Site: brandenburg
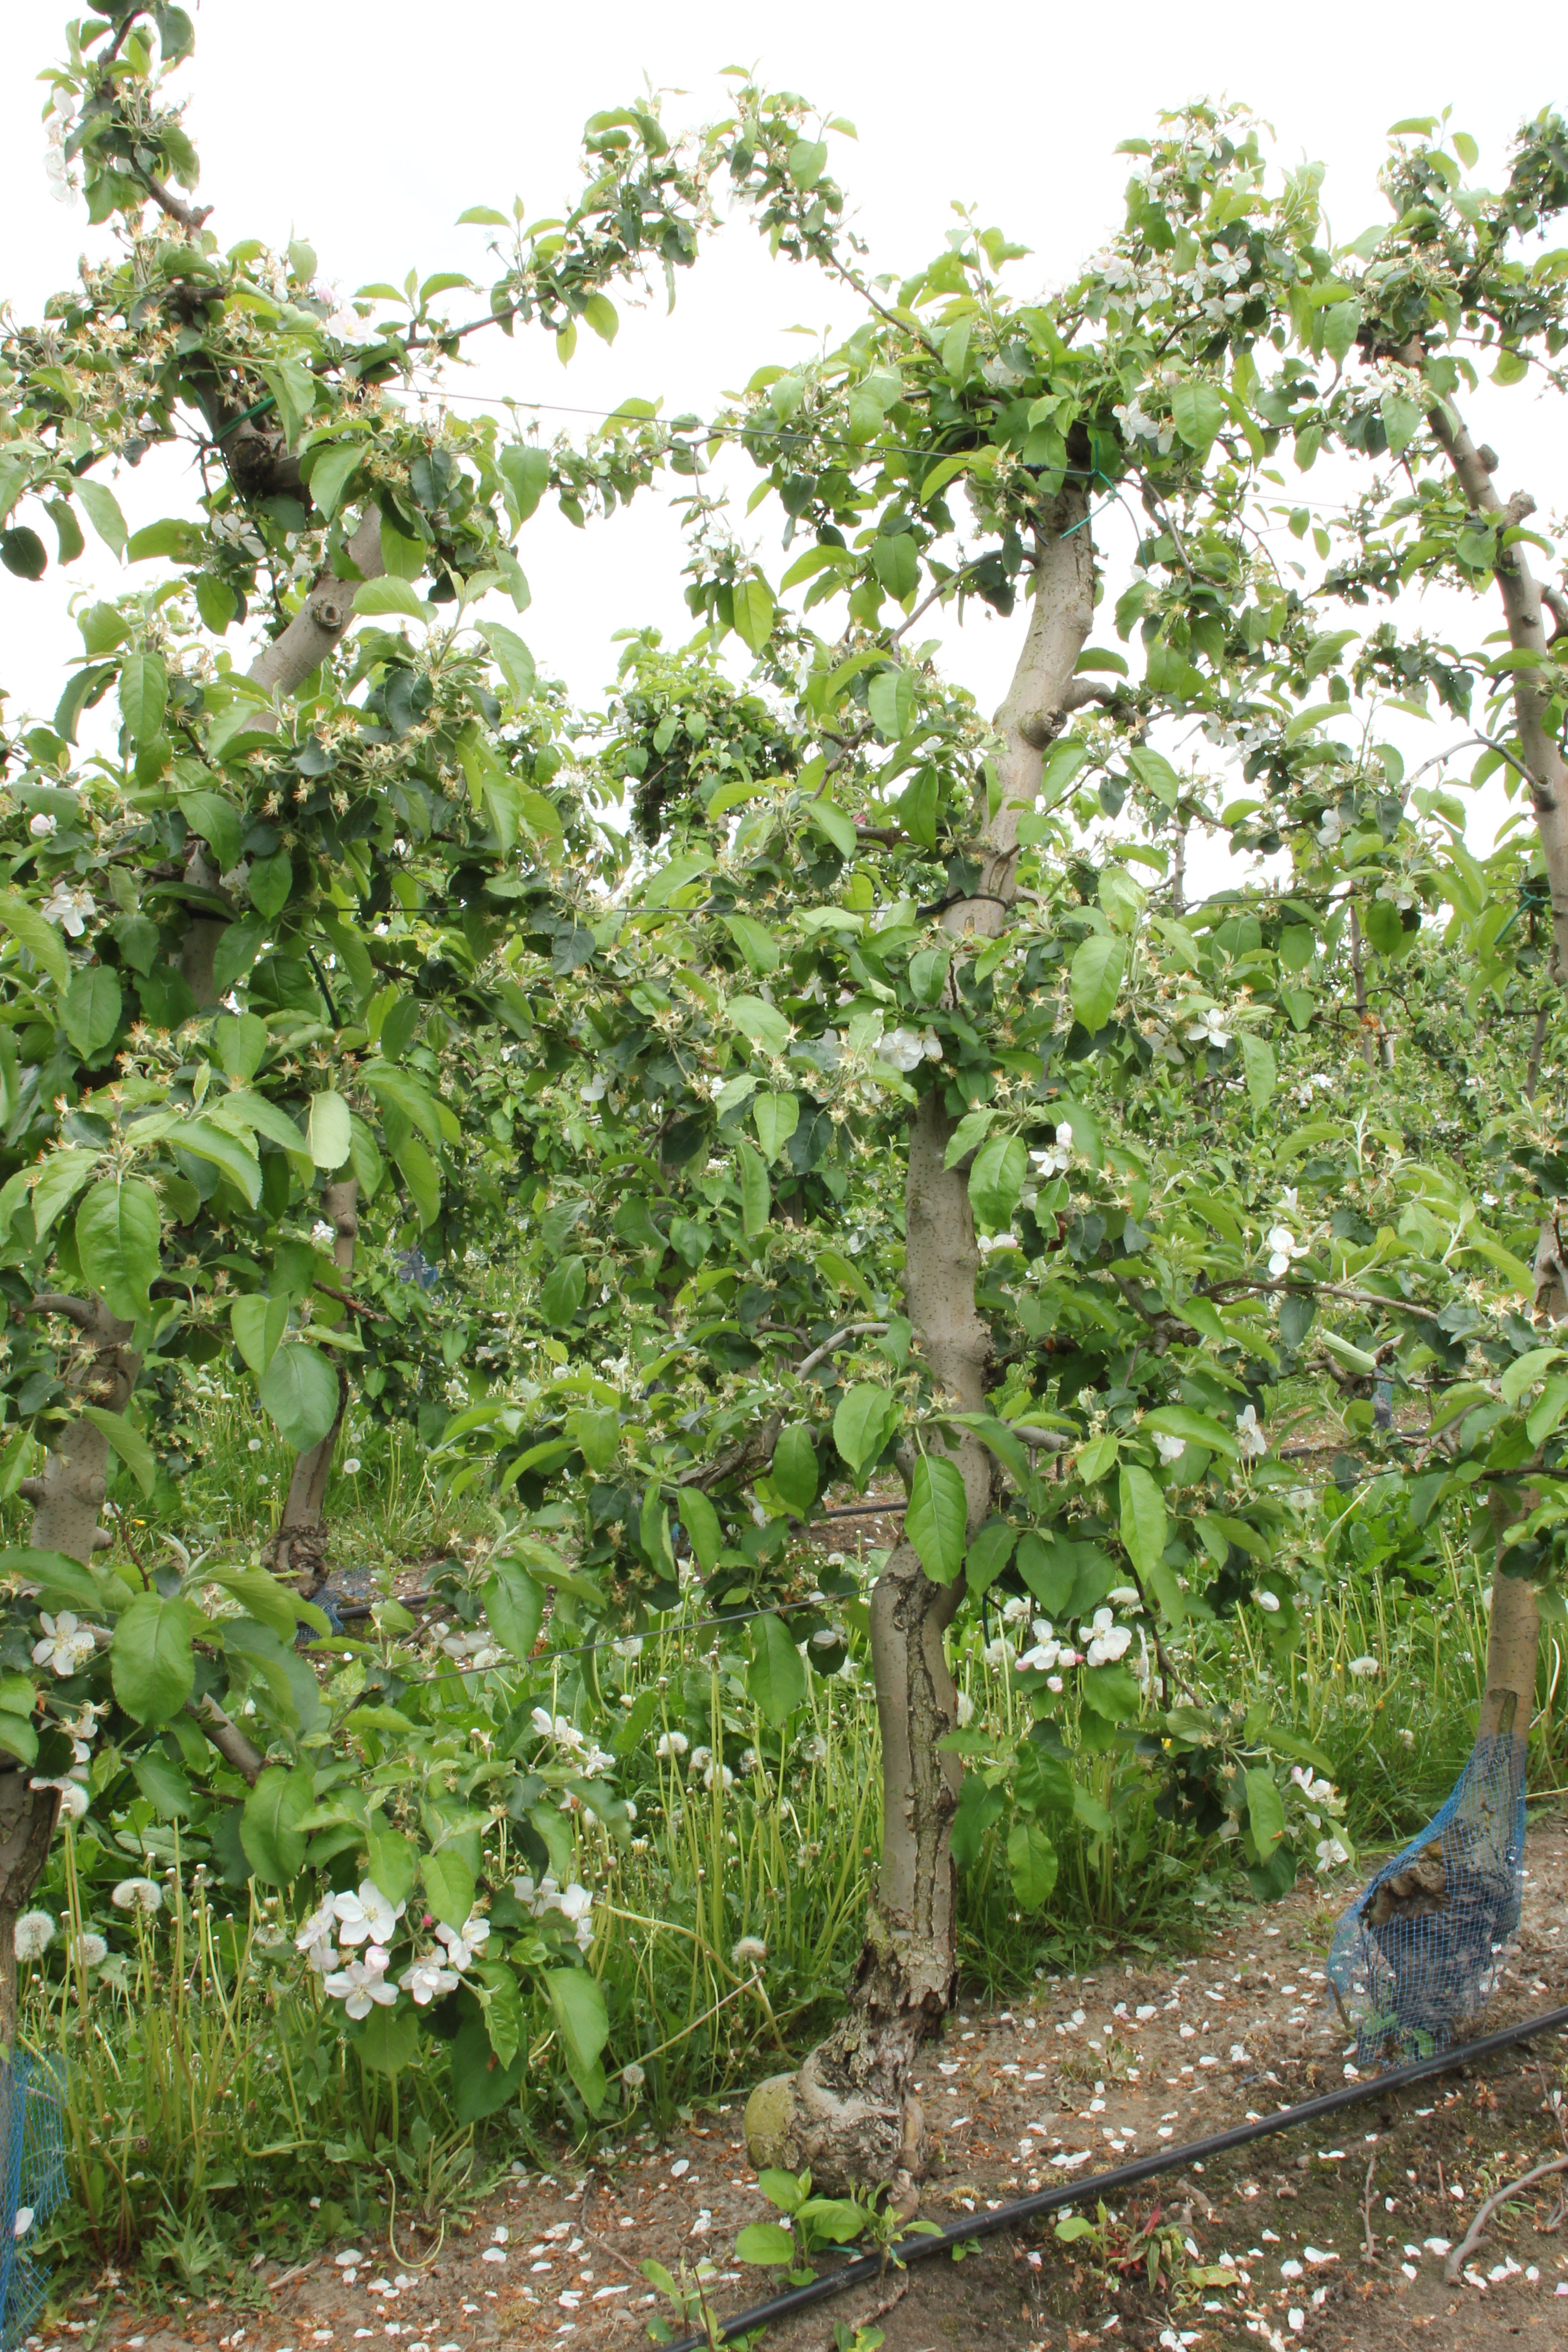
Growth stage (BBCH 67): Flowering